Heckler v. Chaney

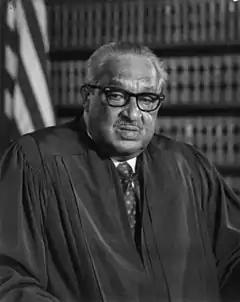
Thurgood Marshall concurred with the majority in judgement only, criticizing their presumption of unreviewability for agency nonenforcement decisions.

The Supreme Court, ruling unanimously against Chaney, held that agency nonenforcement decisions are presumptively unreviewable by the courts. Justice Thurgood Marshall concurred in judgement only, and did not join the majority opinion.